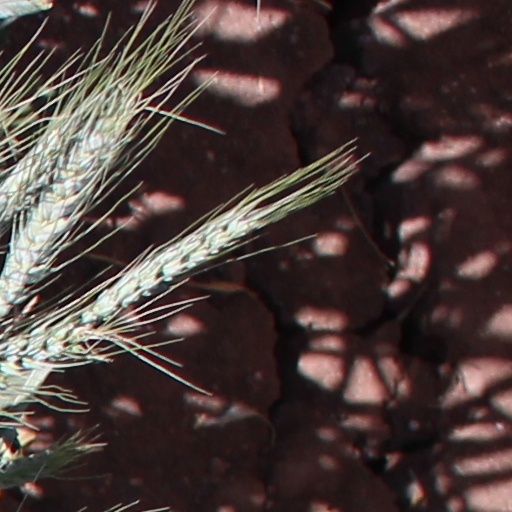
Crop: wheat